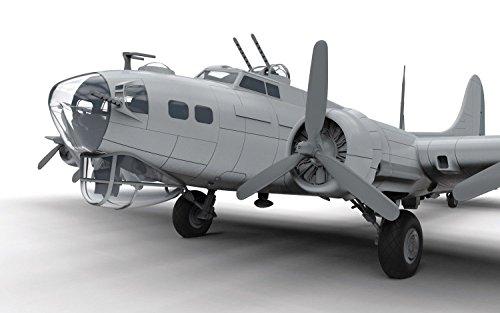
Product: Airfix Boeing B-17 Fortress MK.III (1:72 Scale) Model Kit
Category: Toys & Games | Hobbies | Models & Model Kits | Model Kits | Airplane & Jet Kits
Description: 1: 72nd scale WWII military aircraft plastic A08018 kit.
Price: $43.84